Maharishi University of Information Technology

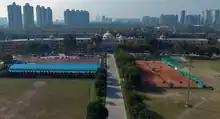
Maharishi University of Information Technology (MUIT) Noida Campus

Maharishi University of information Technology was ranked number 13 in the Top Undergraduate Data Science Programmes In India by AIM Ranking in 2021.